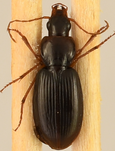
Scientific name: Synuchus impunctatus
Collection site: Bartlett Experimental Forest NEON (BART), plot BART_079